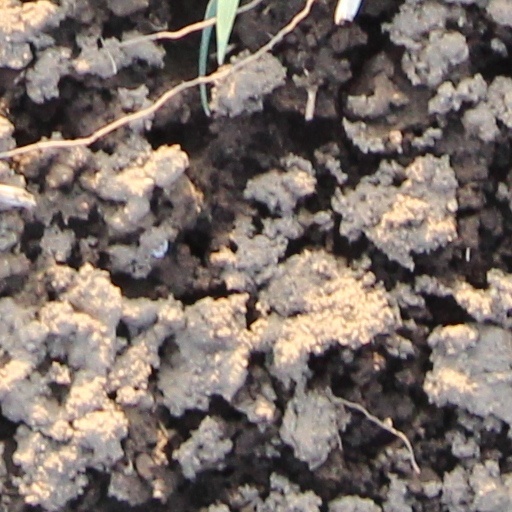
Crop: wheat